West Point Cadets' Sword

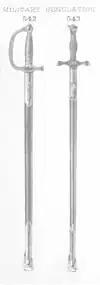
Ames Regulation 543

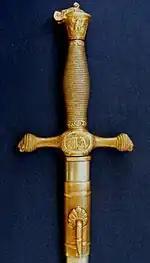
West Point Cadet Sword Model-1872 Maker unknown

The first pictorial evidence that can be found of the use of the sword is a photograph of a group of cadets from the class of 1875. It is known that this pattern was not used in 1870, but the exact date of the change between this model and the previous one has not been determined. In 1872 there were many other changes in the sword regulations for the Army, and so this has been tentatively selected as the date for the change in the West Point sword, although it actually could have occurred as early as 1871 or as late as 1875.